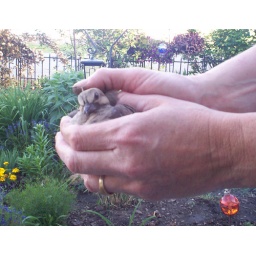
snatched from ziggy cats grip moments earlier. placed in tree minutes later.